Zuras

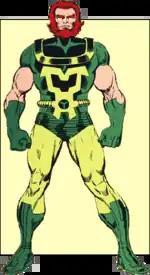

Zuras is a fictional character appearing in American comic books published by Marvel Comics. The character is depicted as a member of the Eternals who is the uncle of Thanos and Starfox.